Fortified Sector of Maubeuge

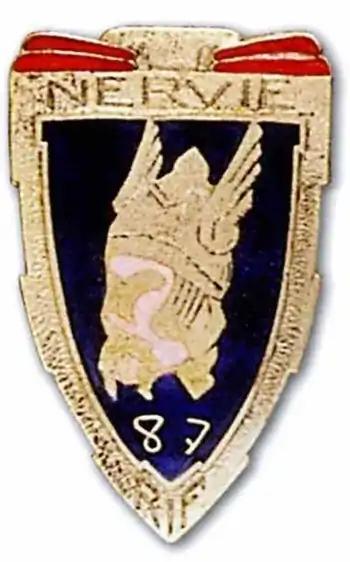
Insignia of the 87th RIF.

The Maubeuge sector was under the overall command of the French 1st Army, under the command of General Blanchard, which was in turn part of Army Group 1 under General Gaston Billotte. From 16 March 1940, the sector became the 101st Fortress Infantry Division. The SF Maubeuge was commanded by General Hanaut, then General Béjard from 1 January 1940. The command post was at the Wargnories farm.